Boy Meets Girl (1984 film)

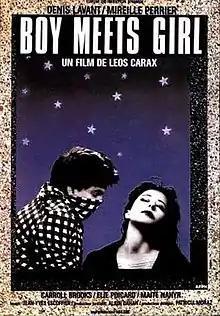
Theatrical release poster

Boy Meets Girl is a 1984 French romantic drama film written and directed by Leos Carax in his feature directorial debut. The plot follows the relationship between an aspiring filmmaker (Denis Lavant), who has just been left by his lover, and a suicidal young woman (Mireille Perrier), also reeling from a failed romance.